Mount Baker

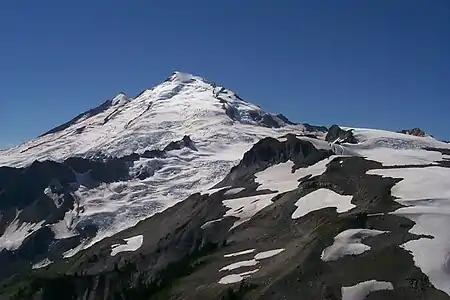
Park and Rainbow Glaciers on the northeast flank

The present-day cone of Mount Baker is relatively young, perhaps less than 100,000 years old. The volcano sits atop a similar older volcanic cone called Black Buttes, which was active between 500,000 and 300,000 years ago.